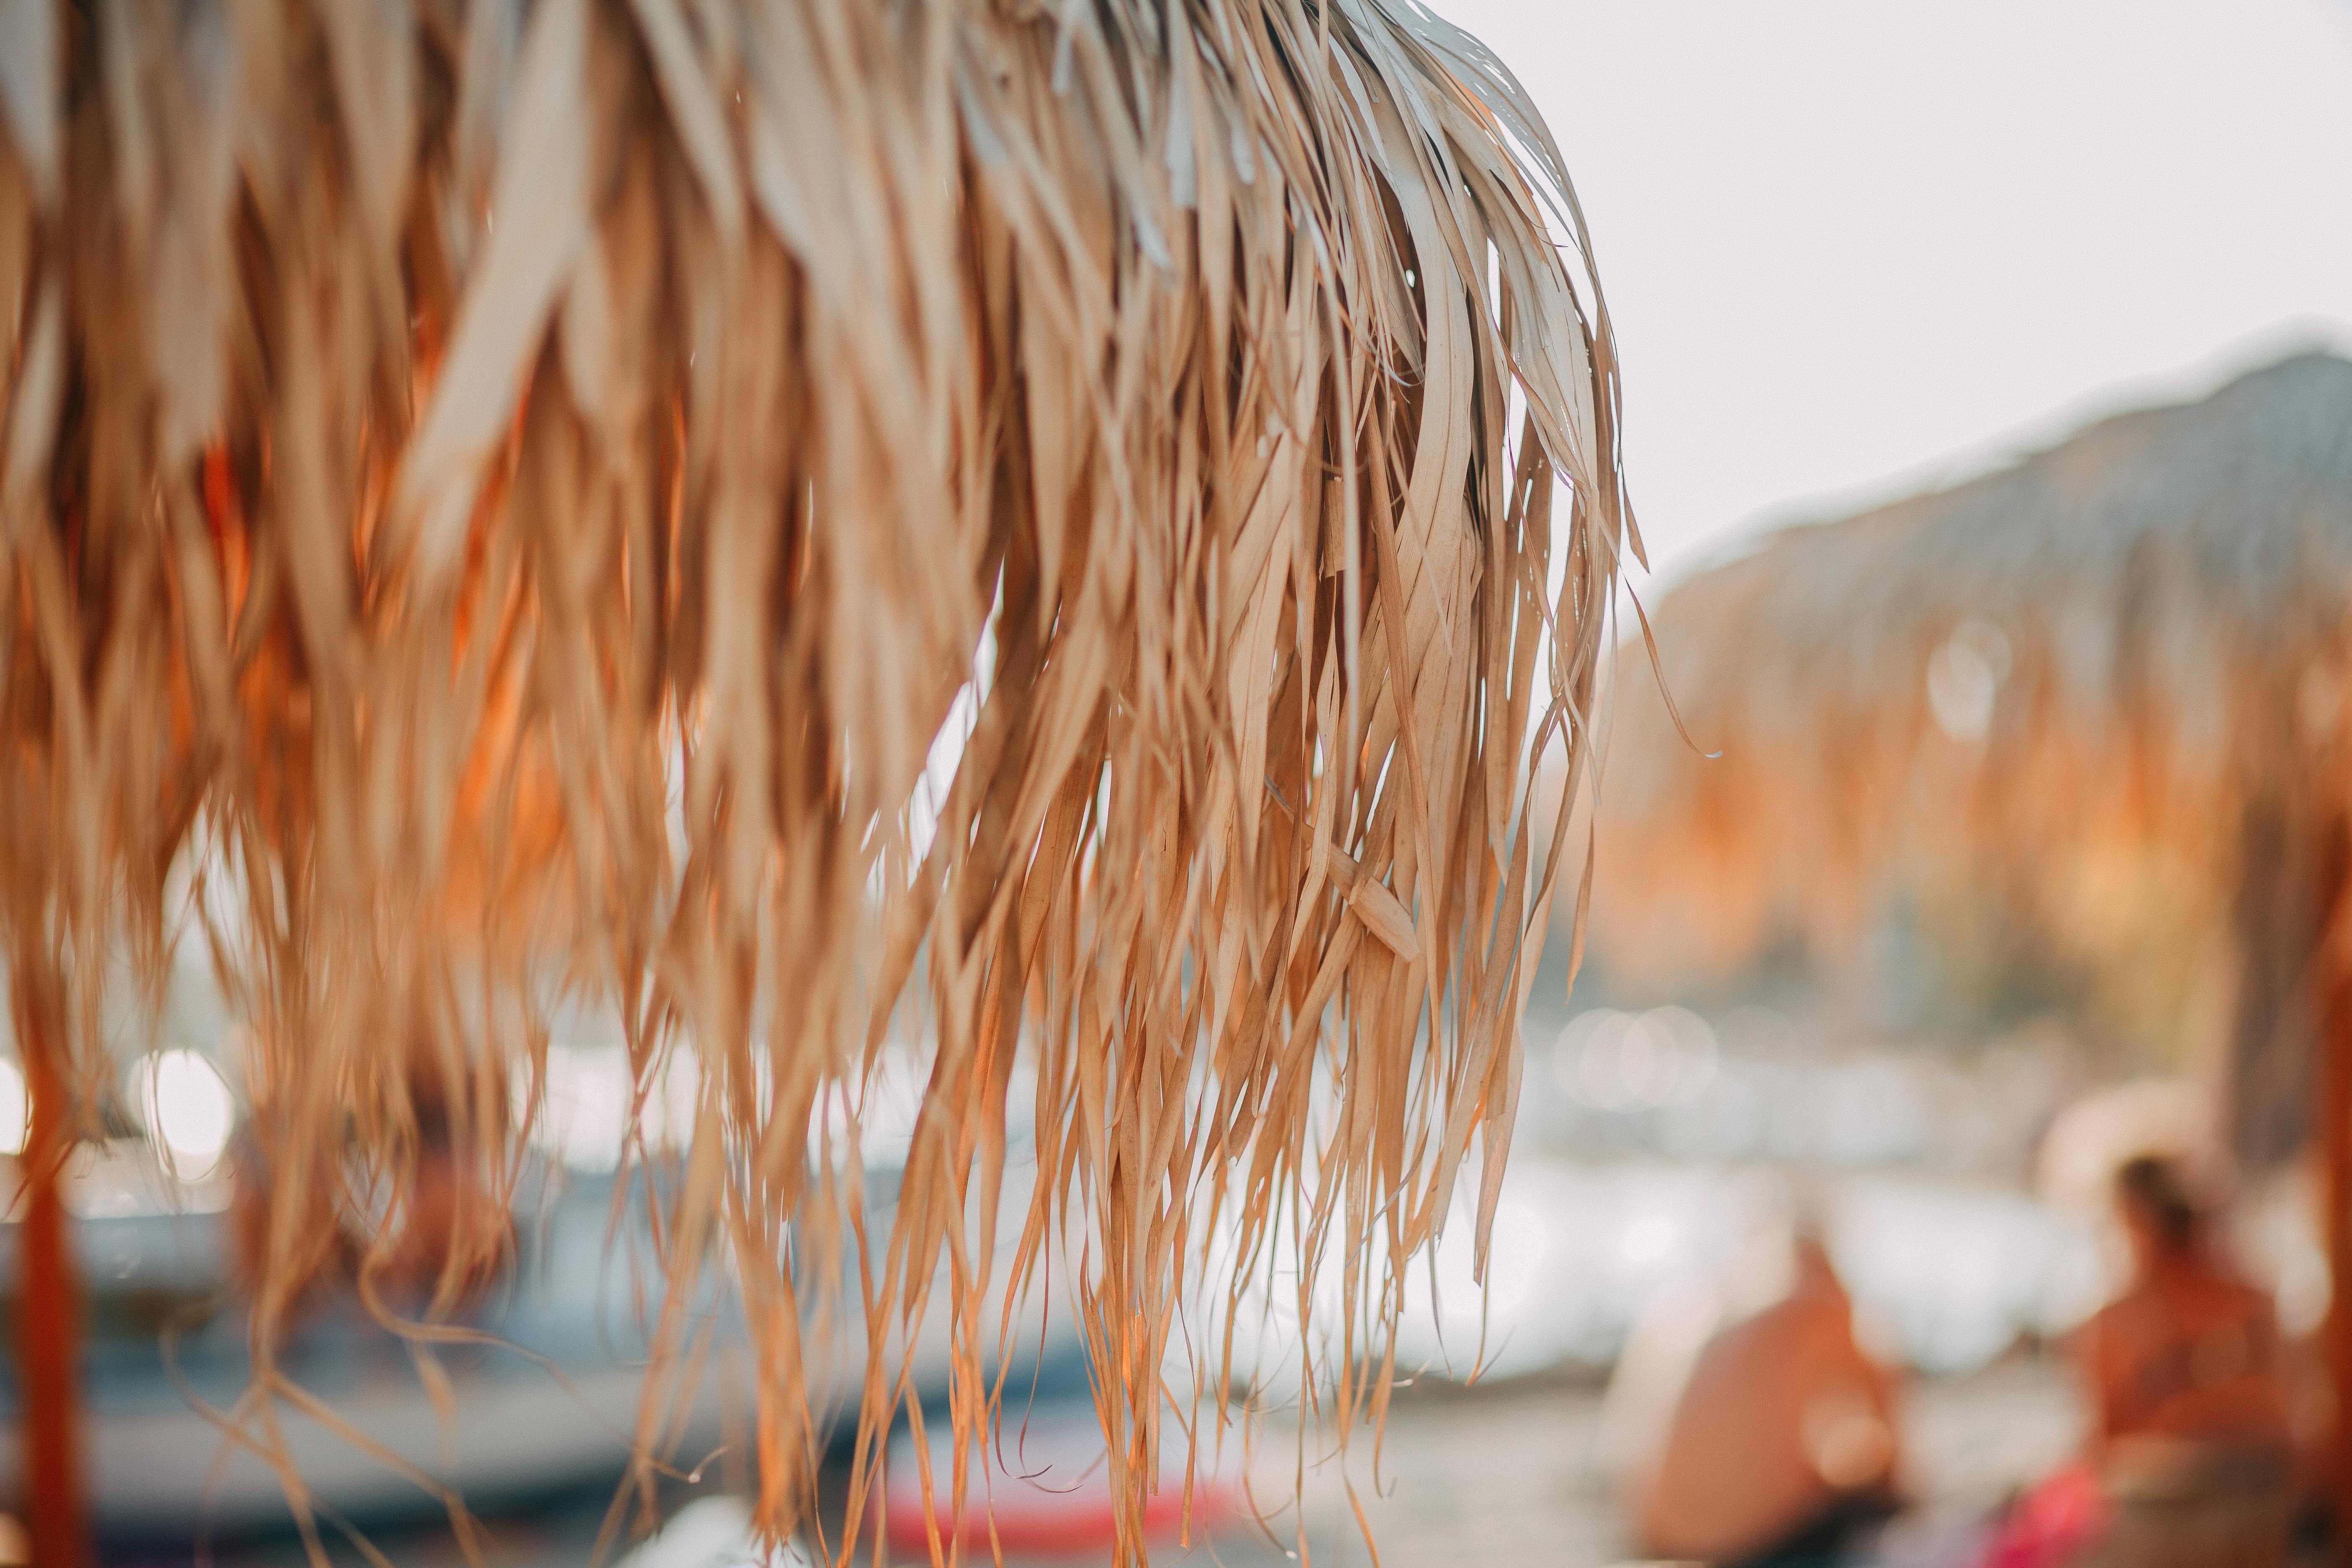
tree